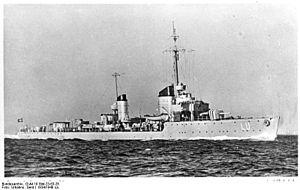
Le Luchs est un torpilleur de la classe Type 1924 de la Reichsmarine puis de la Kriegsmarine.